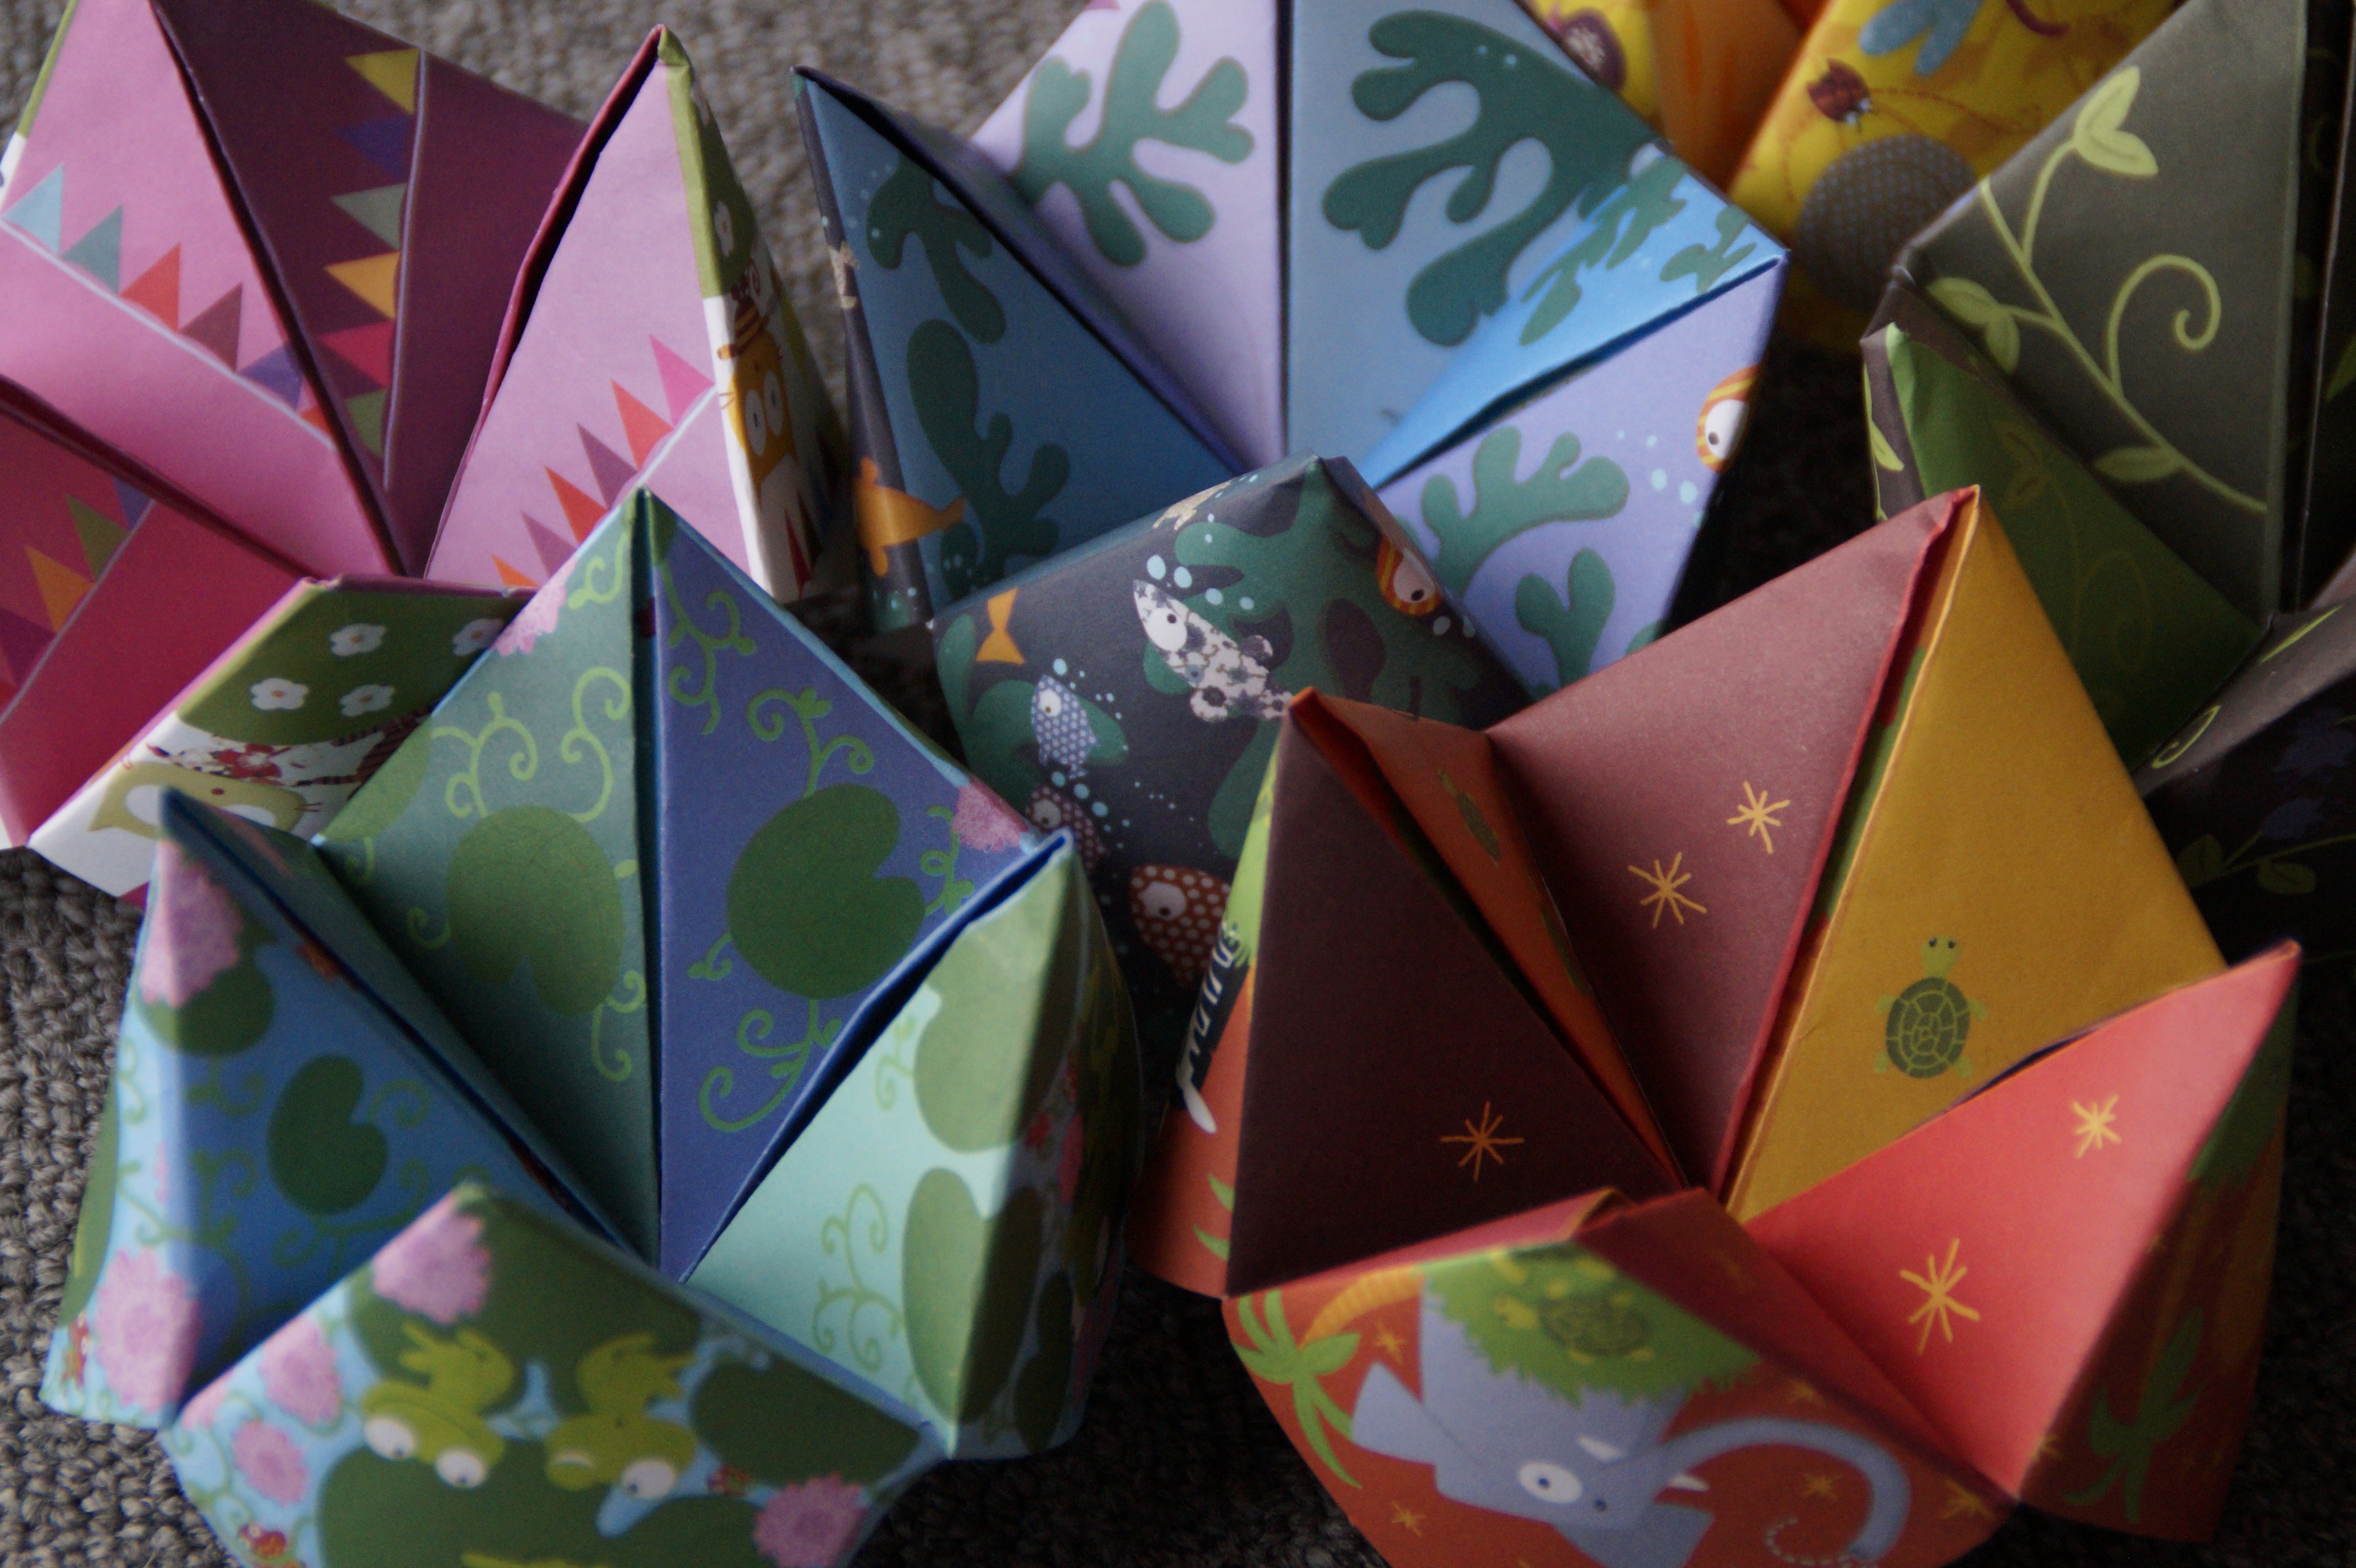
wheel, pattern, color, child, colorful, paper, art, papers, children, background, fold, folded, shape, origami, pointed, tinker, heaven and hell, children's, art of folding